Alfred Packer

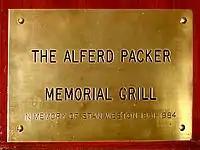
The Alfred Packer Memorial Grill

The cause of his death was cited as "Dementia – trouble & worry", although his clinical cause of death has been described as the result of a stroke. Packer is today widely rumored to have become a vegetarian before his death and was reported by those who knew him as a man rich with stories and well-liked by children. He lived modestly and was reported to be a charitable man.